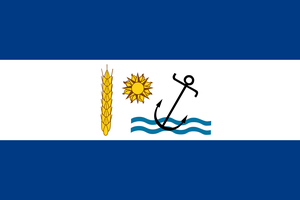
Le département de Río Negro est situé dans l'ouest de l'Uruguay.
Fray Bentos est une ville portuaire d'Uruguay et la capitale du département de Río Negro. Sa population s'élevait à 24 122 habitants en 2004.
L'Uruguay est une république centralisée, le pays se divise en 19 départements dirigés par un intendant municipal qui est élu pour 5 ans au suffrage universel direct. L'Assemblée Départementale également élue possède un pouvoir législatif au niveau du département.